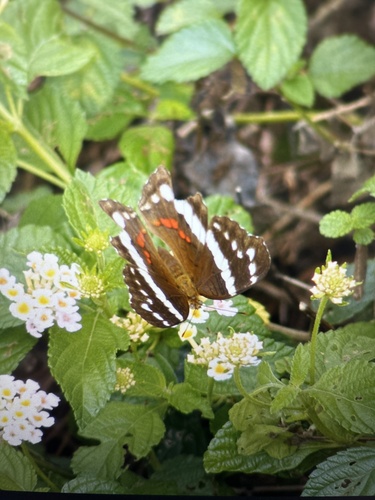
Scientific name: Anartia fatima
Common name: Banded peacock
Family: Nymphalidae
Order: Lepidoptera
Pollinator type: Primary pollinator
Habitat: Open areas and gardens
Geographic range: South America
Conservation status: Least Concern